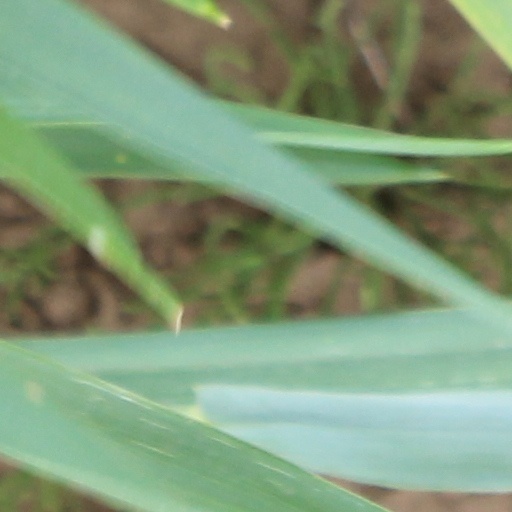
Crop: wheat